List of High School Musical characters

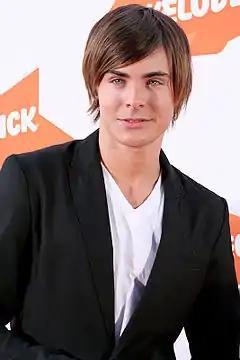
Zac Efron in 2007

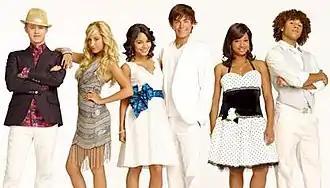
The main characters of the "High School Musical" film series. From left to right: Lucas Grabeel as Ryan Evans; Ashley Tisdale as Sharpay Evans; Vanessa Hudgens as Gabriella Montez; Zac Efron as Troy Bolton; Monique Coleman as Taylor McKessie; and Corbin Bleu as Chad Danforth.

The following article is a list of characters appearing in the "High School Musical" film series. Currently, the characters who appear in "High School Musical", "High School Musical 2", and "" are listed.